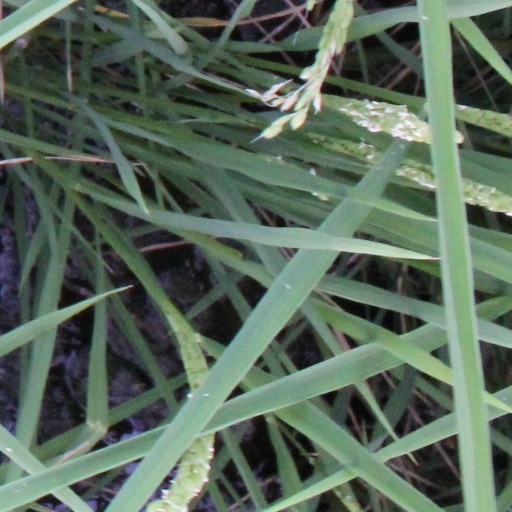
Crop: rice